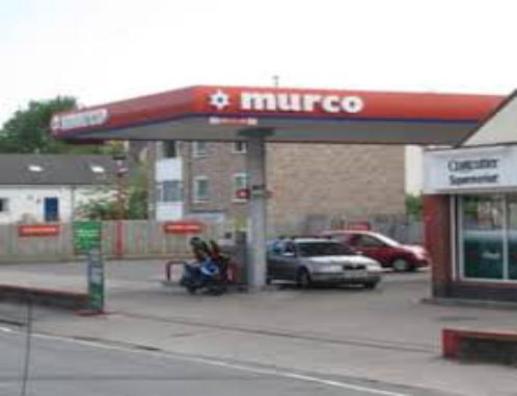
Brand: murco-2
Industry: Electronic